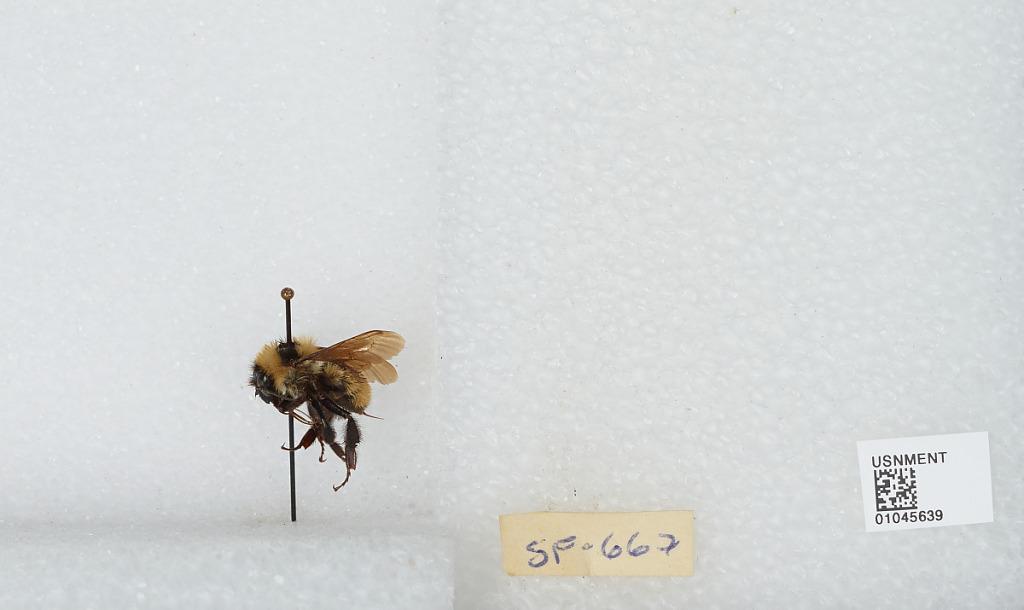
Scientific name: Bombus sp.